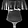
Label: T - shirt / top